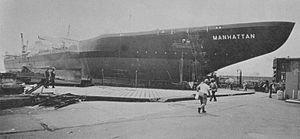
Le Manhattan était un pétrolier américain, connu pour avoir navigué dans le passage du Nord-Ouest en 1969 après avoir été converti en pétrolier brise-glace. Il relançait ainsi durablement le litige maritime qui opposait les États-Unis au Canada concernant ce passage. Les uns considèrent qu’il s’agit d’une voie internationale libre à toute circulation tandis que les seconds affirment qu’il s’agit d’un passage maritime intérieur soumis à leur juridiction. Déjà, en 1954, les navires militaires américains Storis, Bramble et Spar avaient emprunté le passage du Nord-Ouest sans en référer à Ottawa.